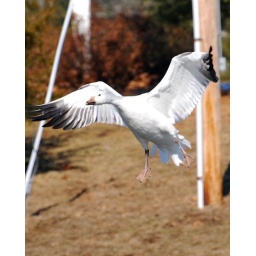
wish it didnt have the telephone pole in background